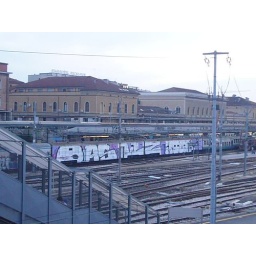
we sat at this bridge over the train station and watched all the painted trains come in